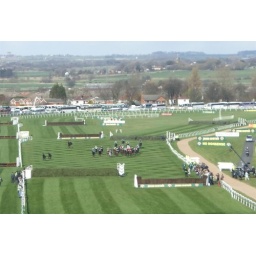
The remaining horses approaching one of the most feared fences in horse racing.